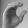
ASL letter: C